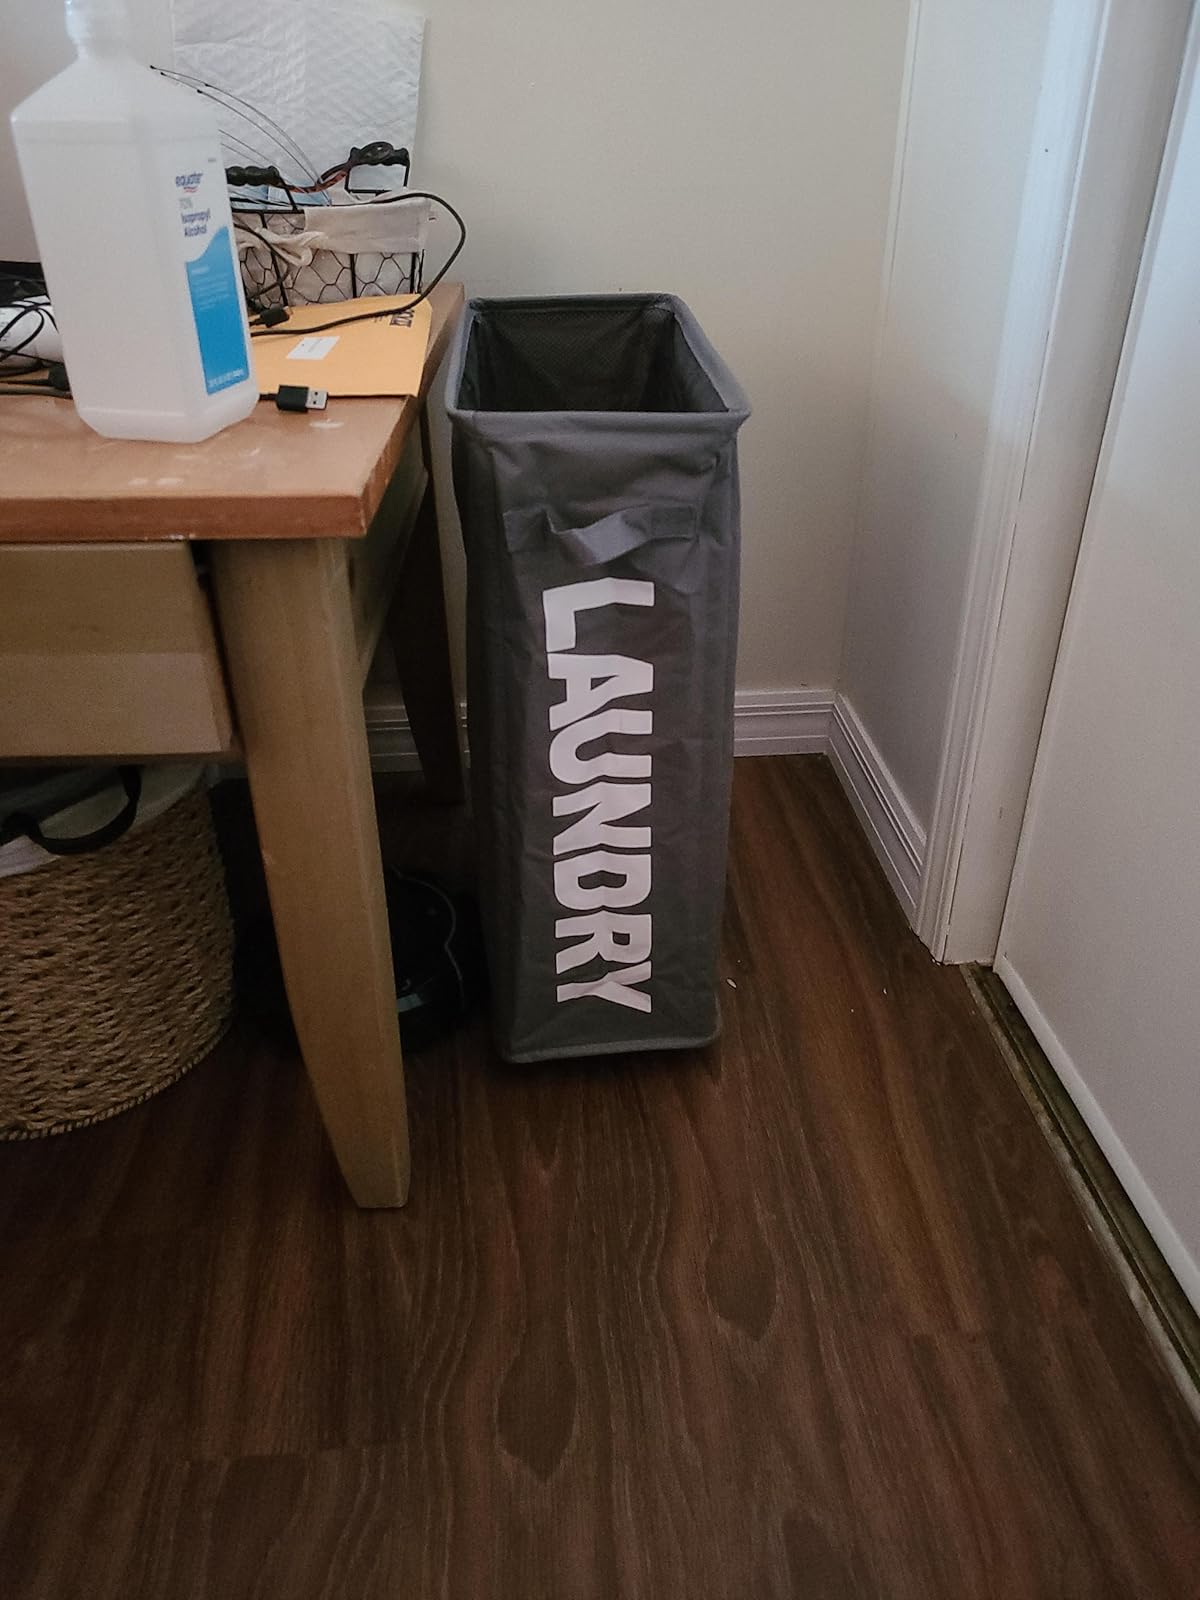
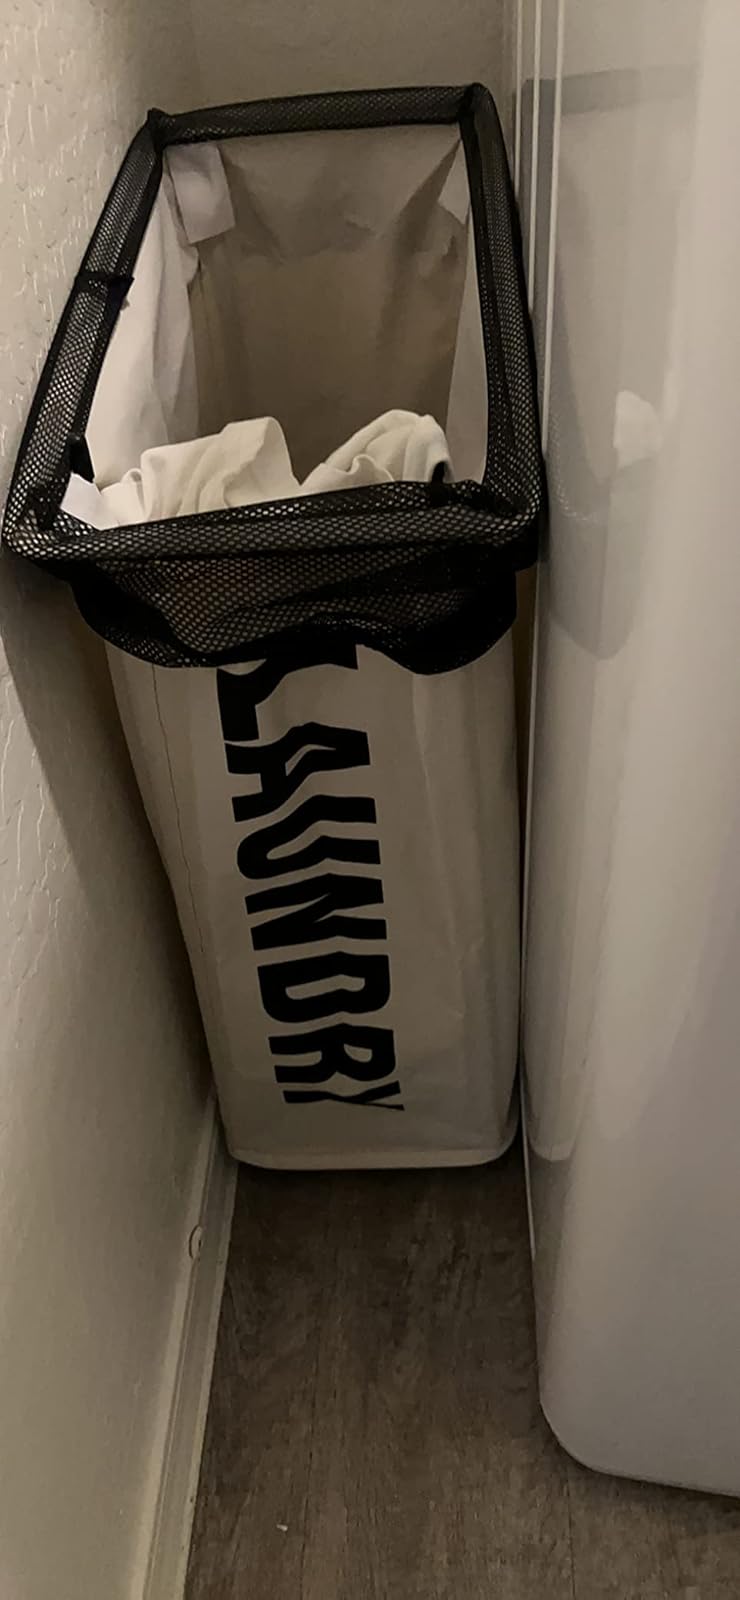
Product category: items_hamper
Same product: no